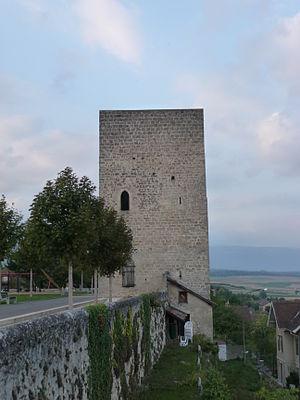
Orbe.